2021–2022 Dutch cabinet formation

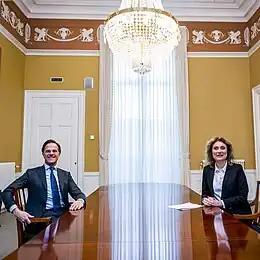
Formateur Mark Rutte (VVD) receives assignment from speaker of the House Vera Berkamp

After the debate about the coalition agreement and the report of informateurs Koolmees and Remkes, a motion was passed to appoint Rutte as formateur. The cabinet posts and portfolio distribution were determined in collaboration with the other party leaders. Subsequently, the party leaders nominated the cabinet members. These nominees were vetted by organizations such as the General Intelligence and Security Service and the Tax and Customs Administration. According to "De Telegraaf", none of the nominated cabinet members were rejected following the vetting process. Beginning on 3 January, Rutte conducted interviews with the candidates.